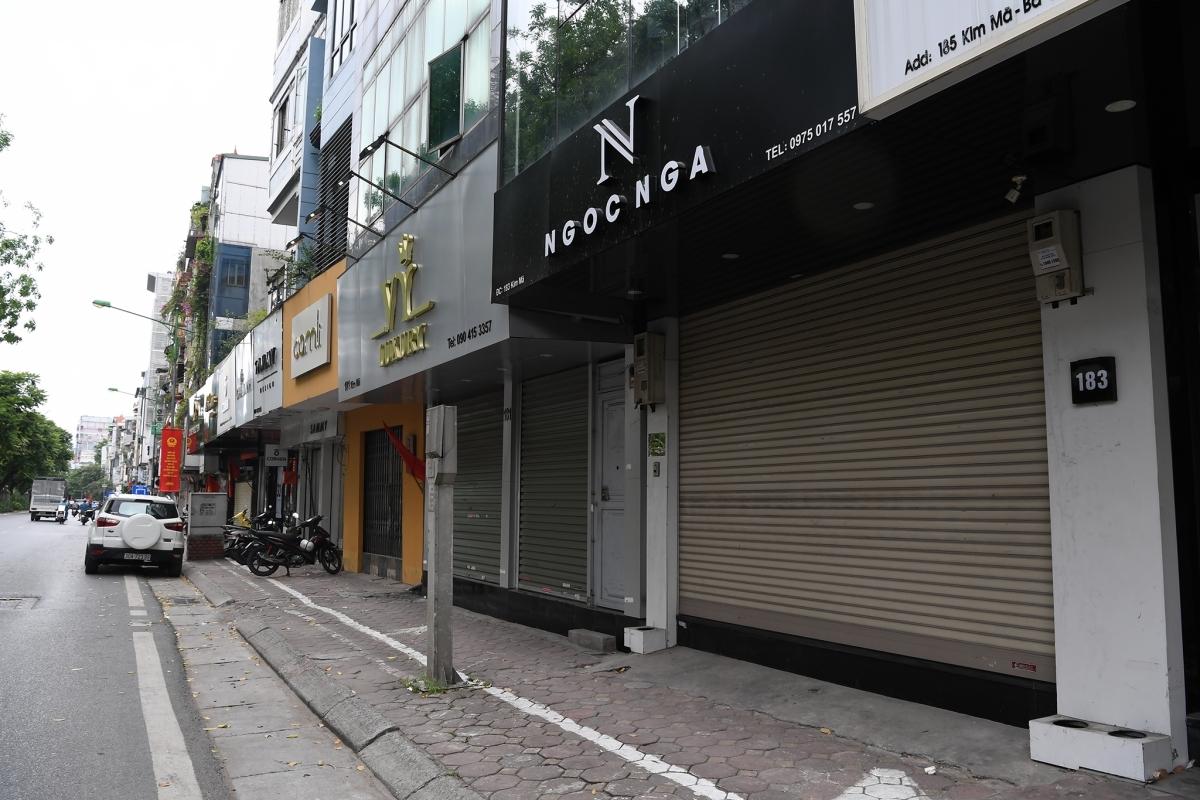
ở trên vỉa hè đang có sự xuất hiện của một vài chiếc xe máy